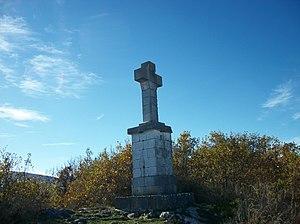
Croix du Picon à 630 m
Gourdan-Polignan est une commune française située dans le département de la Haute-Garonne, en région Occitanie.
Le Picon Garros est un sommet des Pyrénées françaises situé dans le Comminges en Haute-Garonne. Son altitude est de 631 mètres.